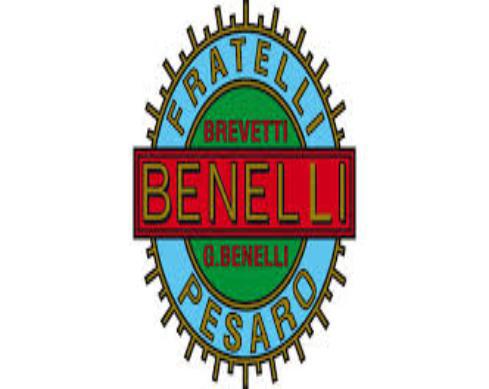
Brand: Benelli
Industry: Transportation